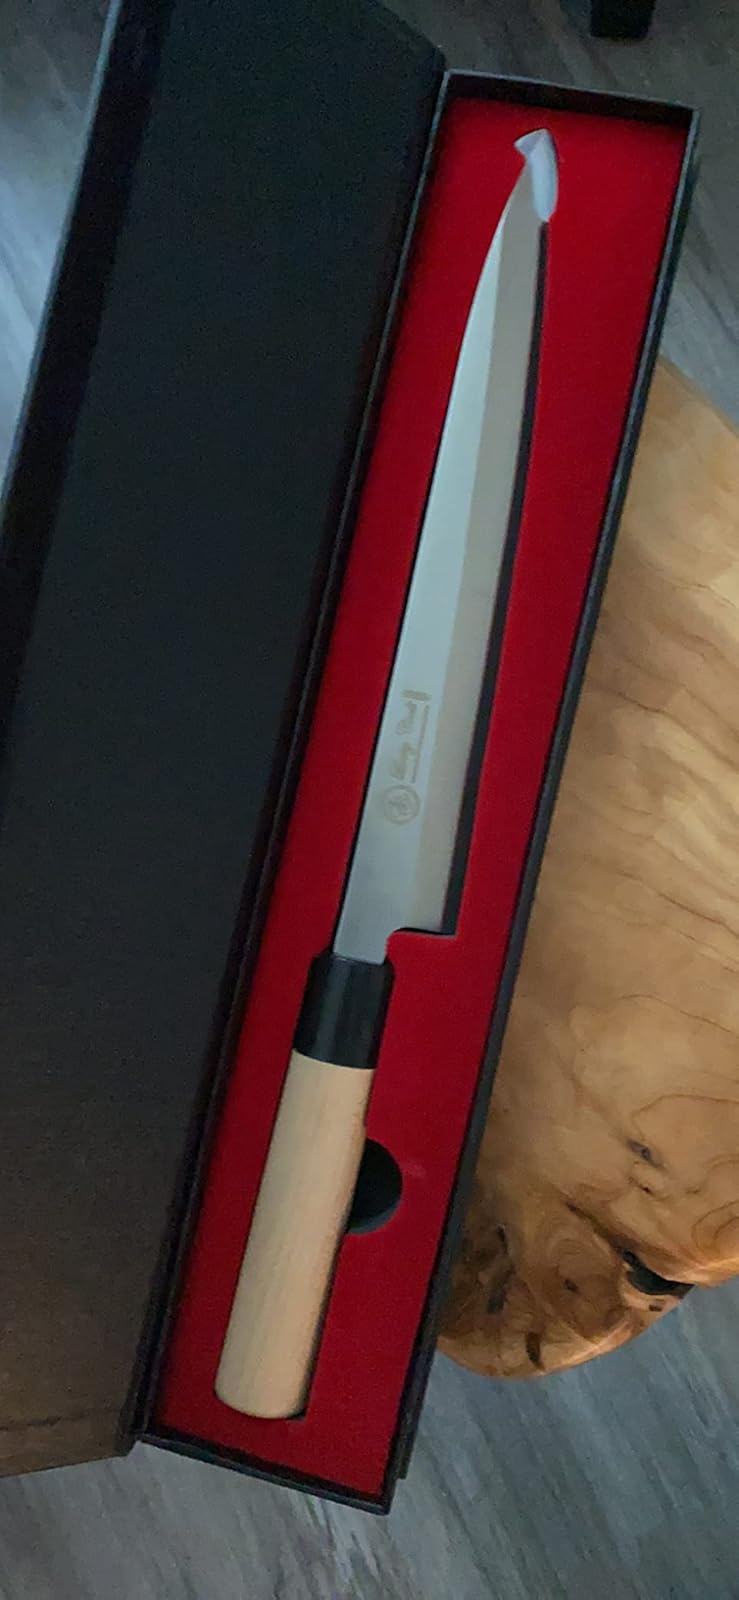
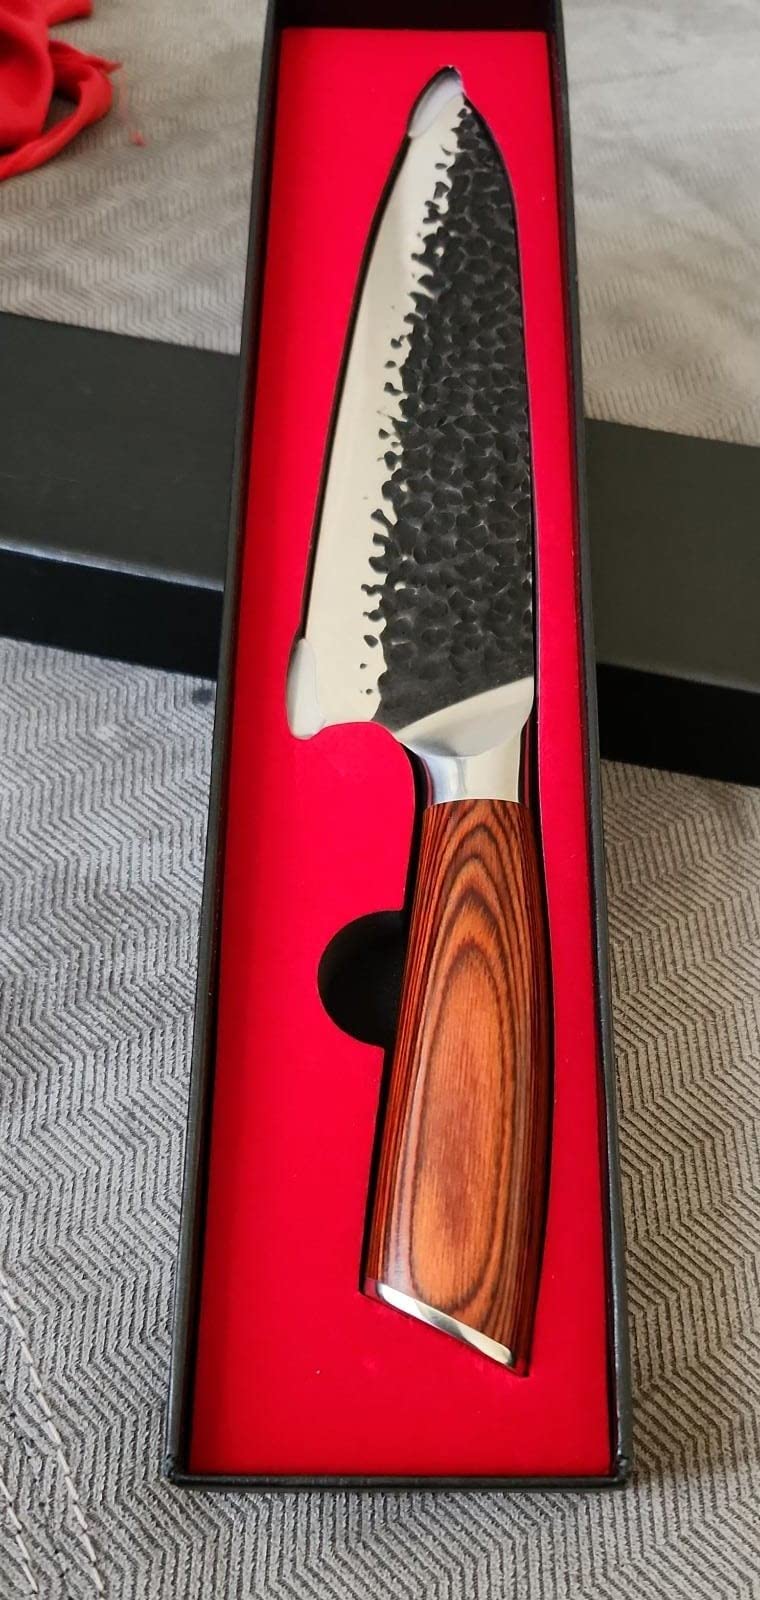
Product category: items_knife
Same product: no